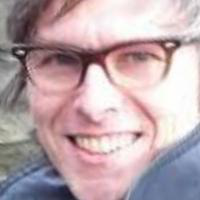
Age group: age 31-40